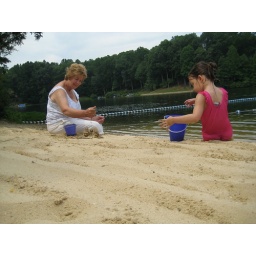
A day out at the beach with Helen and Mum: Helen and Paige playing in the sand